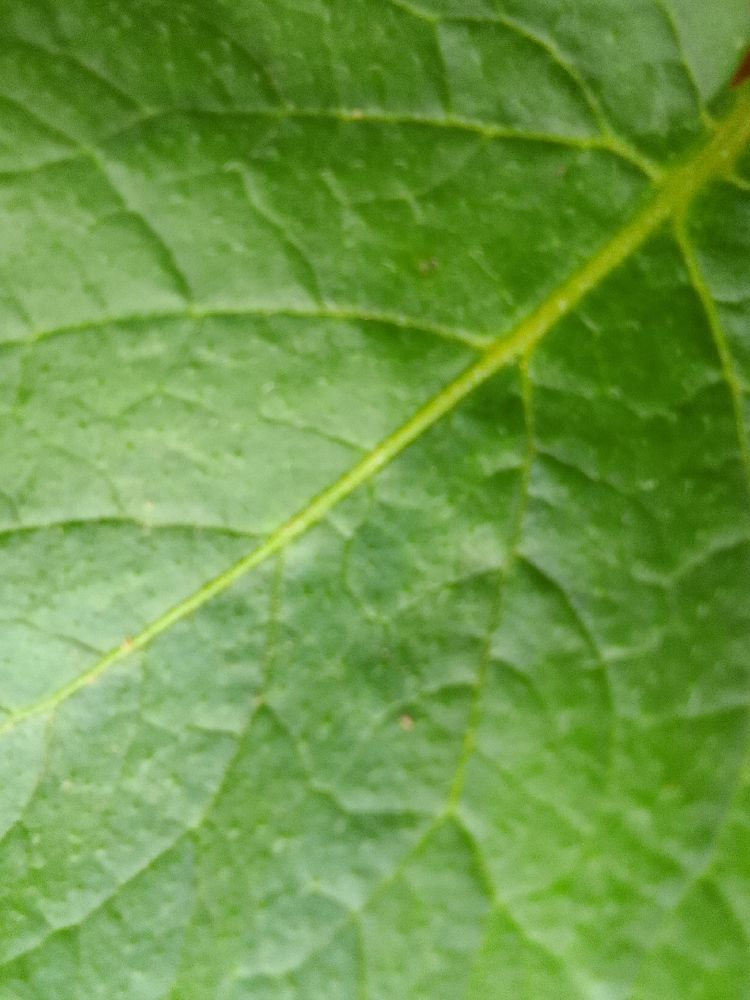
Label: Healthy